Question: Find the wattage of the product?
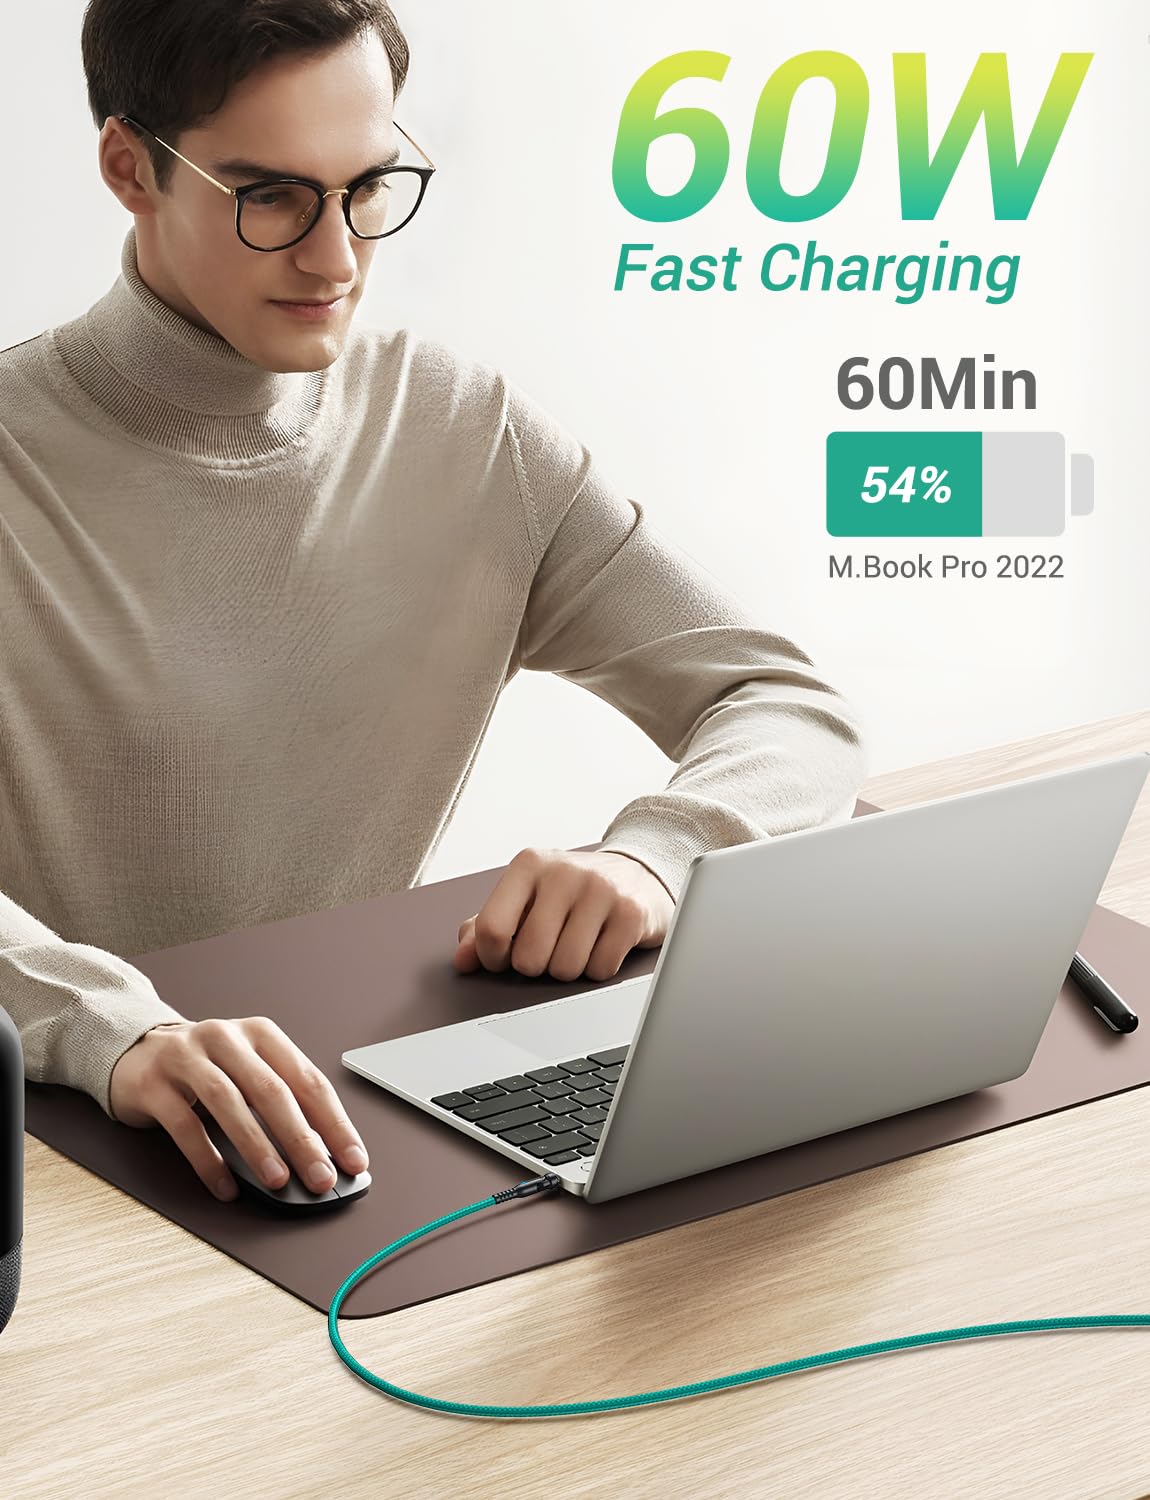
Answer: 60.0 watt